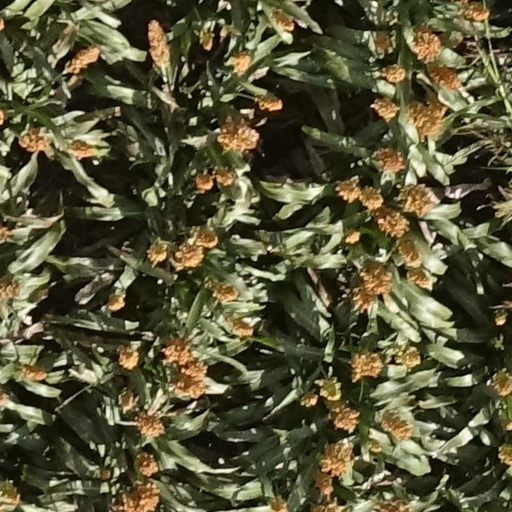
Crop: sorghum